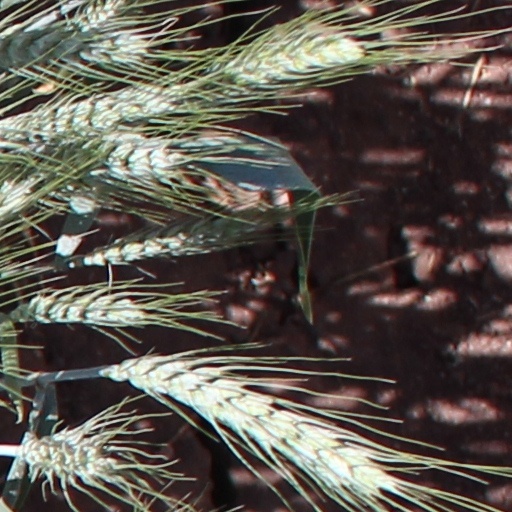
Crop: wheat